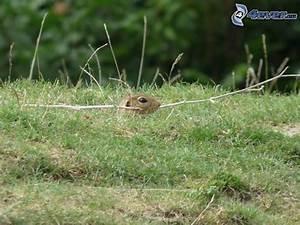
squirrel